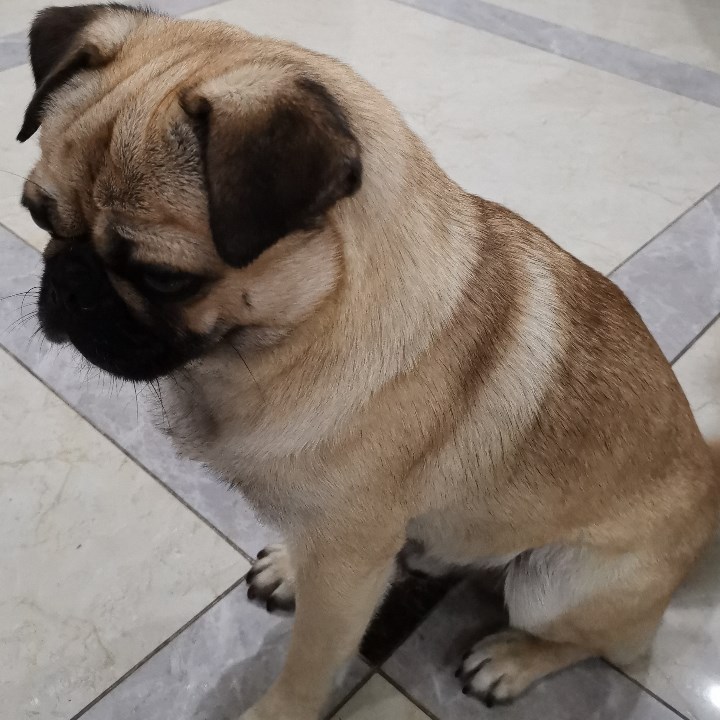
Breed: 798-n000130-pug